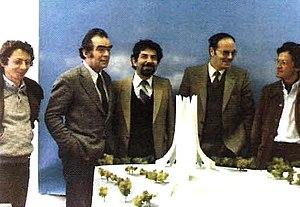
Bachir Yellès et le staff de Lavalin devant la maquette de Maqam E'Chahid
Le mémorial du Martyr, sanctuaire du Martyr ou Maqam E’chahid est un monument aux morts surplombant la ville d'Alger, érigé en 1982 à l'occasion du 20ᵉ anniversaire de l'indépendance de l'Algérie, en mémoire des chahids, les combattants de la guerre d'indépendance algérienne morts pour la libération du pays.
Bachir Yellès Chaouche, né le 12 septembre 1921 à Tlemcen, est un peintre algérien.